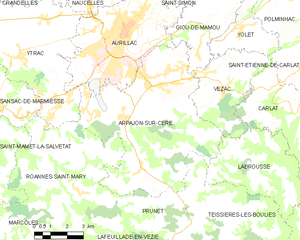
Arpajon-sur-Cère est une commune française située dans le département du Cantal, en région administrative Auvergne-Rhône-Alpes.